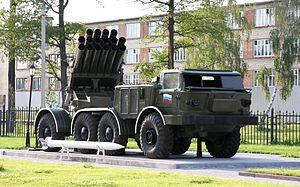
Le BM-27 Uragan est un lance-roquettes multiple à 16 tubes de 220 mm de conception soviétique, fabriqué par la firme Splav State Research and Production Association.
Les Forces armées kazakhes constituent une force de défense constituée d'une armée de terre, d'une armée de l'air, d'une marine et d'une garde républicaine. Elles furent fondées en 1992 après la dissolution de l'URSS. Ses quartiers-généraux sont situés à Astana.